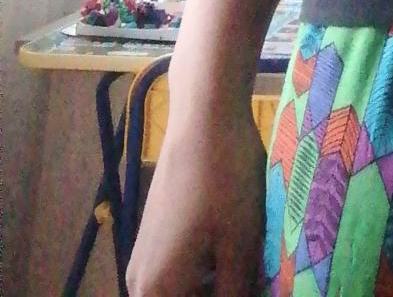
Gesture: no_gesture